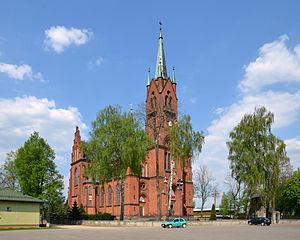
Latowicz est un village polonais de la gmina de Latowicz dans la powiat de Mińsk de la voïvodie de Mazovie dans le centre-est de la Pologne.